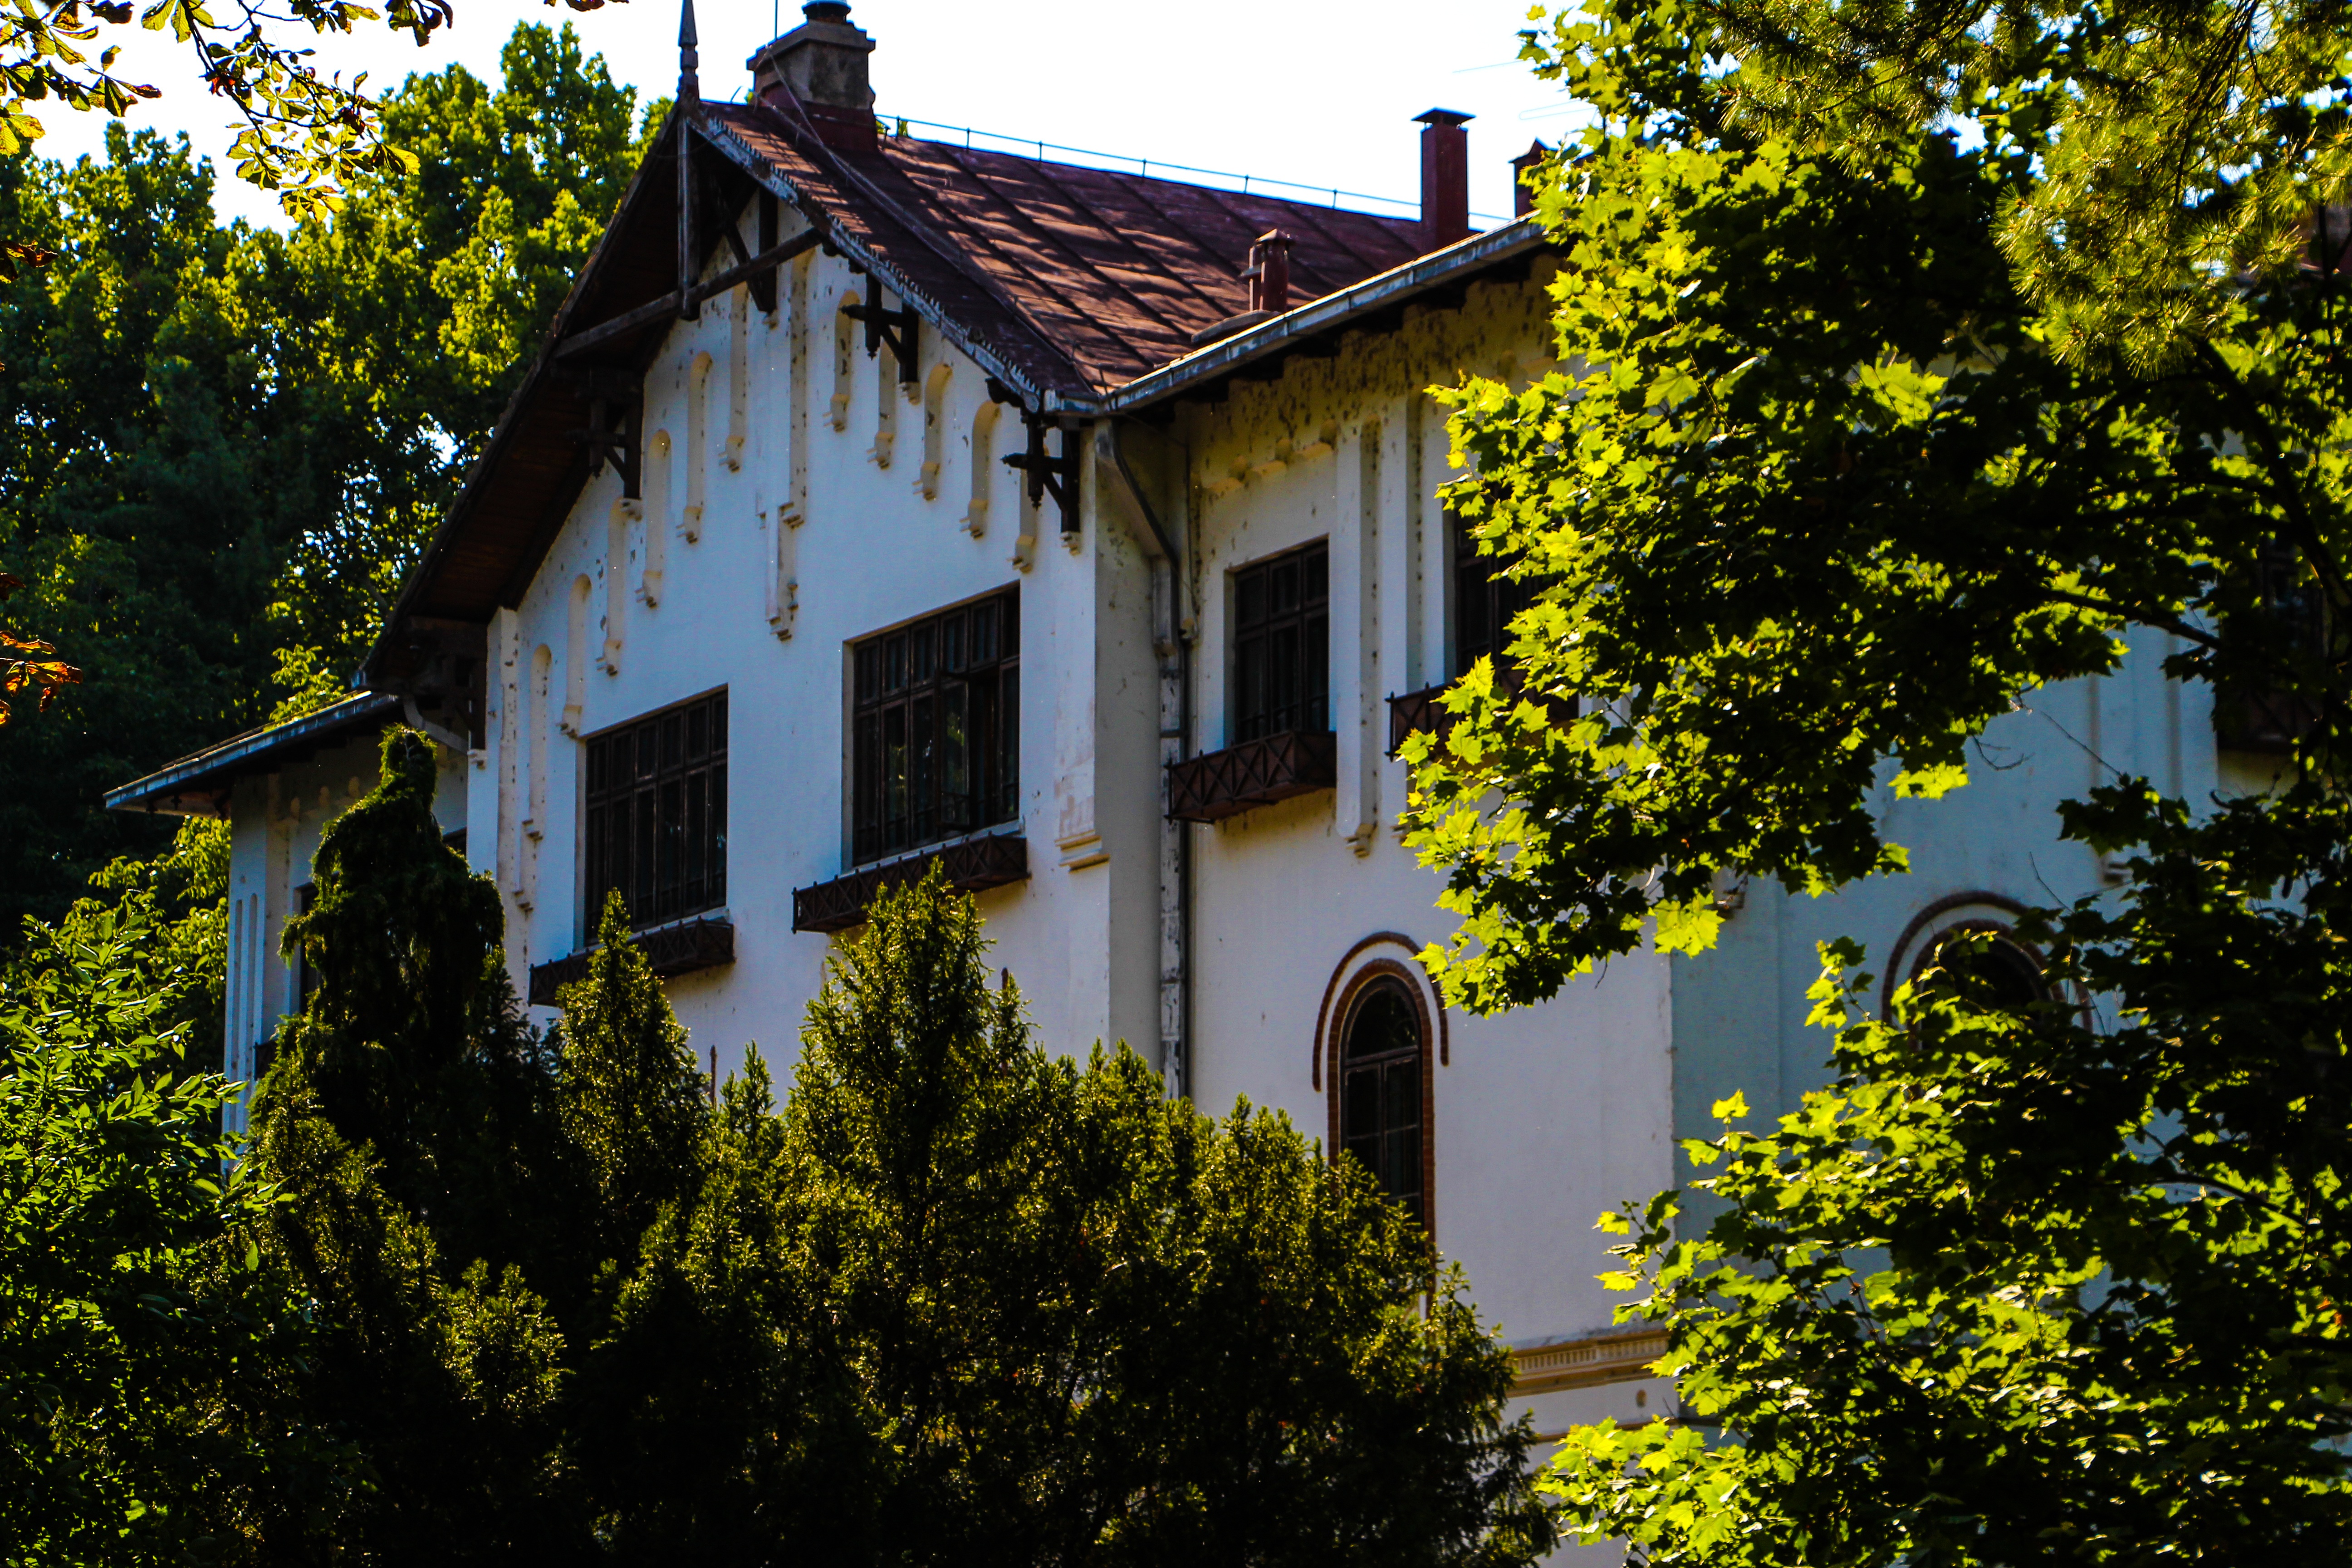
tree, forest, architecture, villa, house, building, home, village, green, cottage, facade, garden, day, estate, easy, neighbourhood, rural area, the old house, residential area